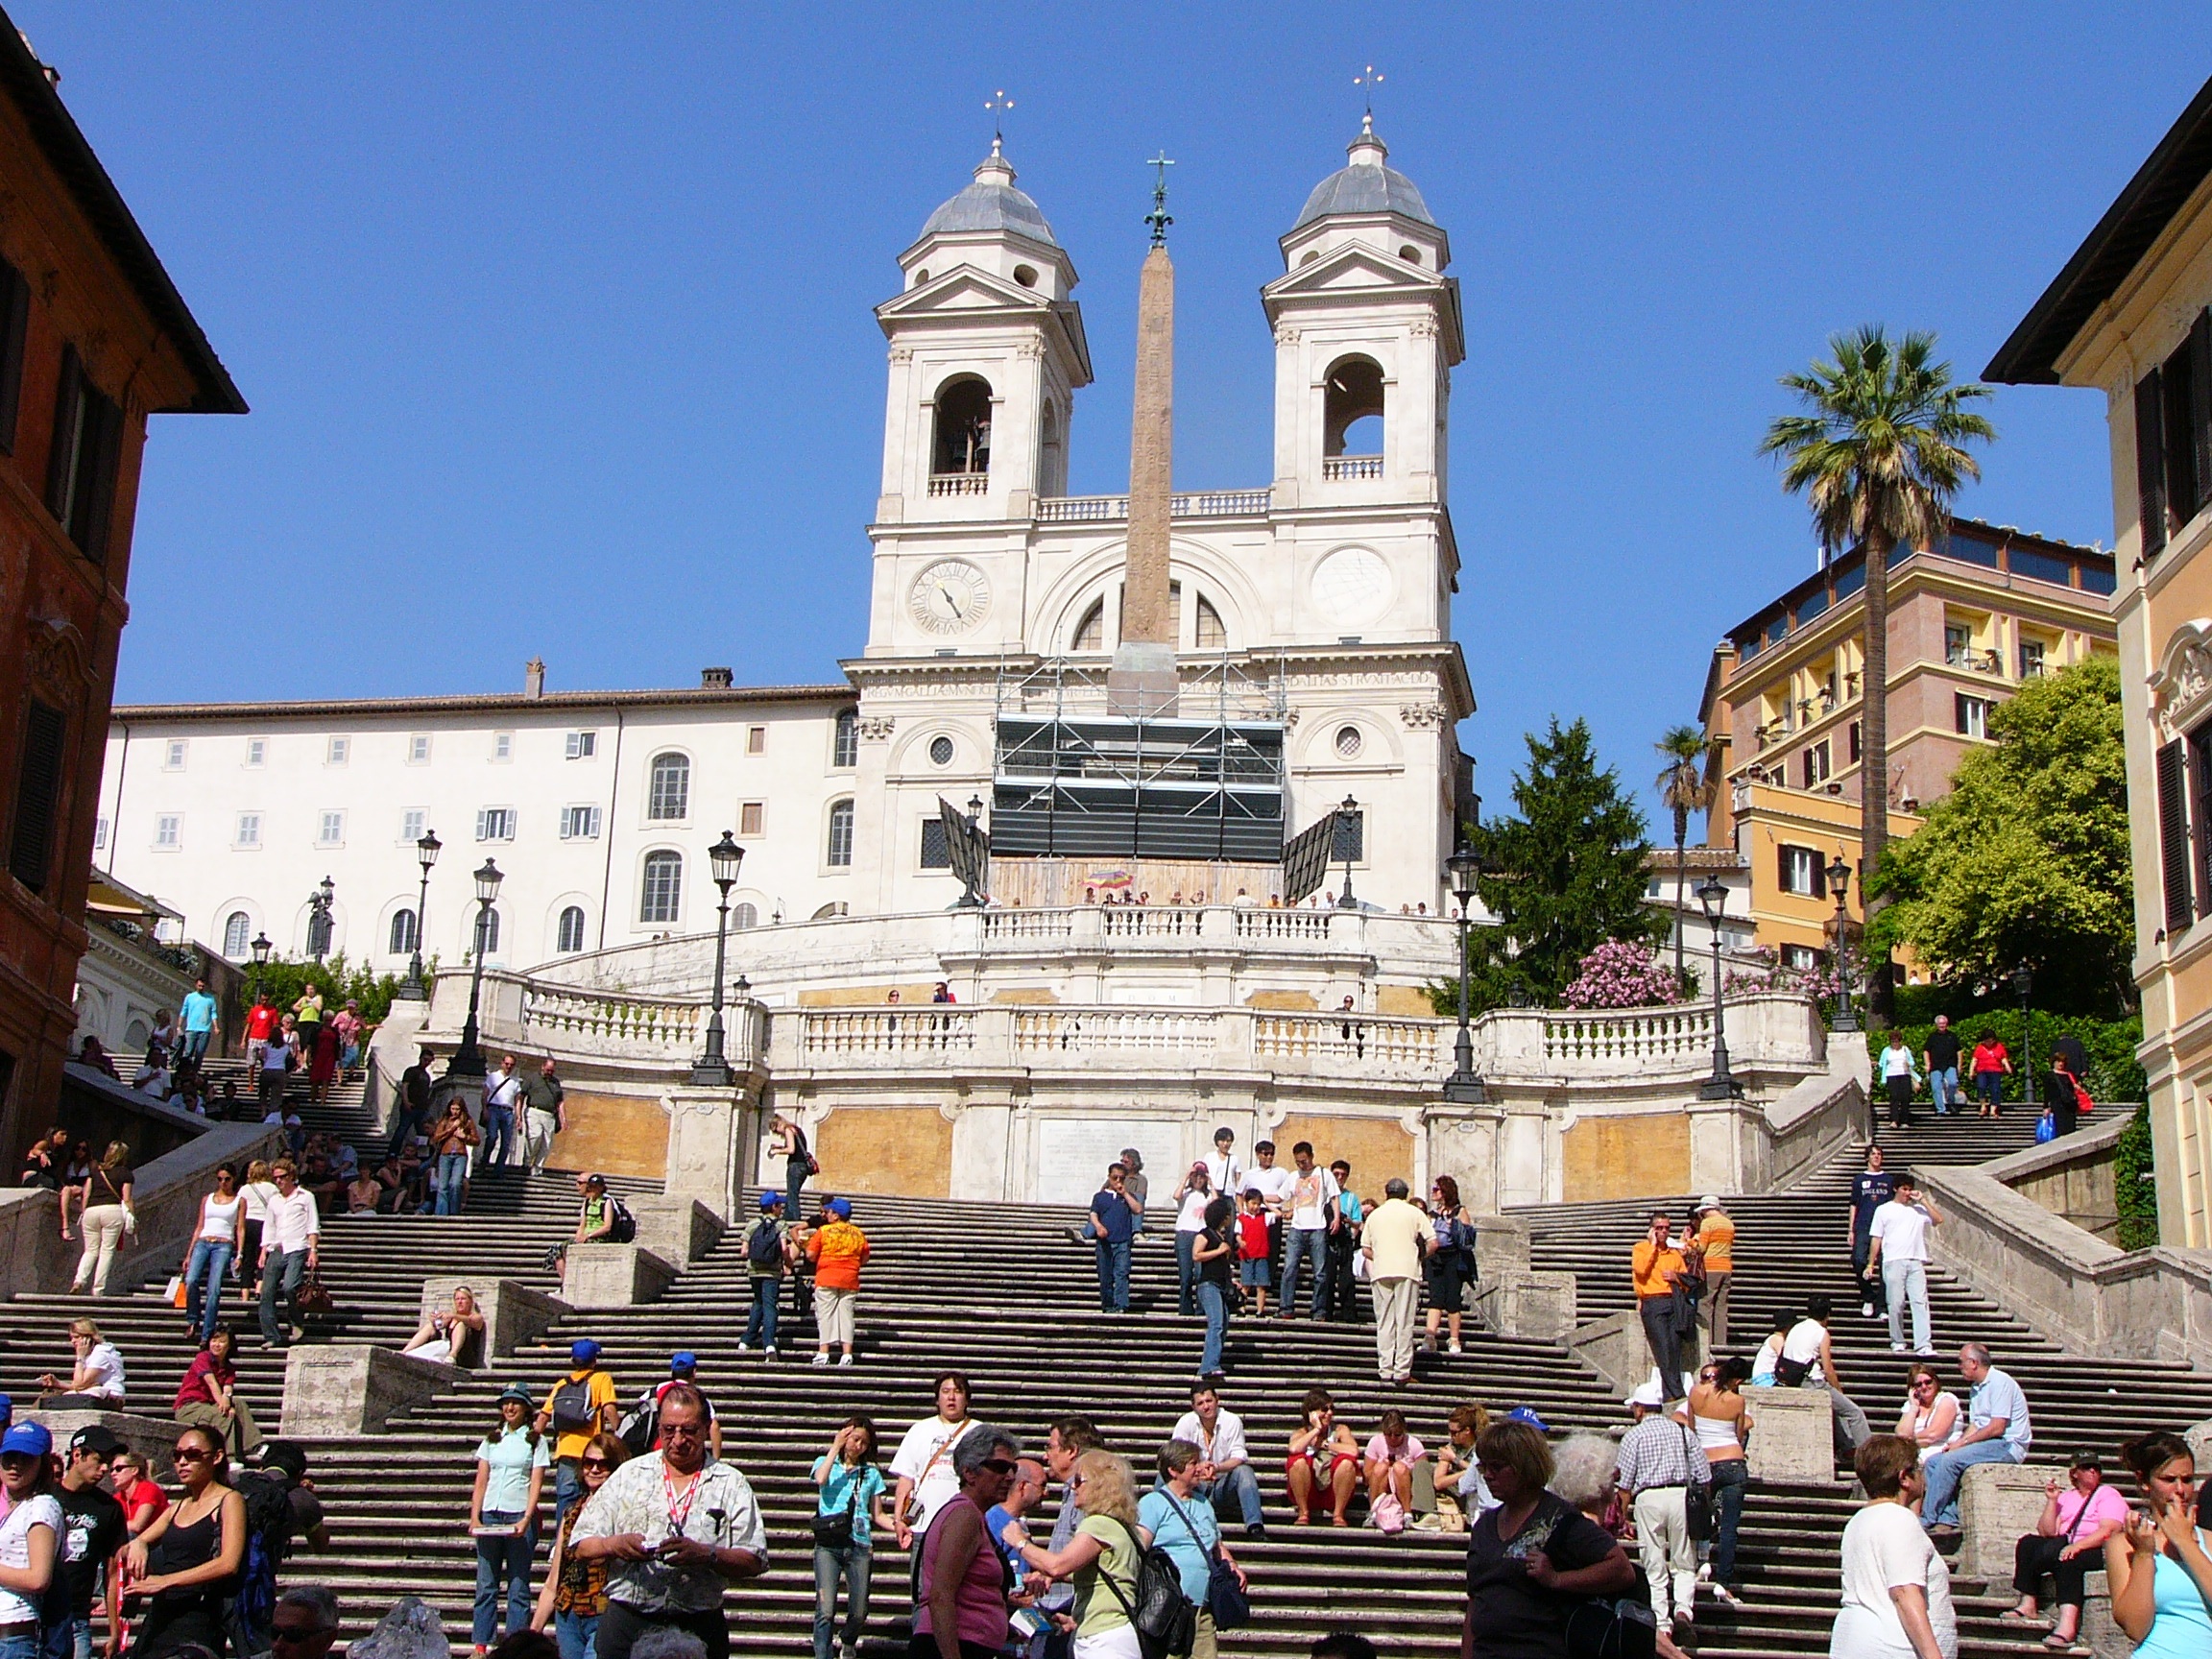
architecture, town, city, vacation, travel, walk, europe, plaza, landmark, italy, church, tourism, place of worship, rome, tourists, town square, human settlement